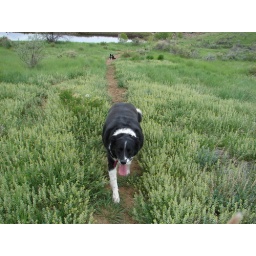
Moon in the green field